Independence Day (Israel)

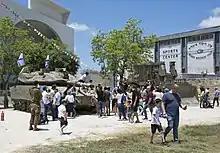
Families celebrating in Israel Defense Force fair in Sderot, 2019

Independence Day is designated to be on the 5th day of Iyar (ה' באייר) in the Hebrew calendar, the anniversary of the day on which Israeli independence was proclaimed, when David Ben-Gurion publicly read the Israeli Declaration of Independence. The corresponding Gregorian date was 14 May 1948.